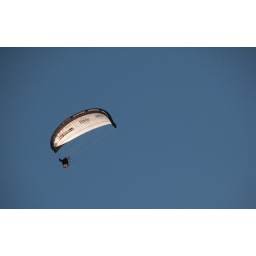
these guys buzzed over at about 8am across a perfect blue sky - so jealous!